Lamjang and Kaski

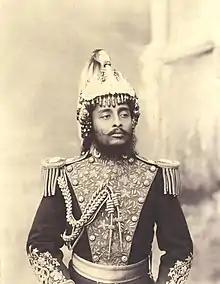
HH Sri Tin Maharaja Chandra Shamsher

He abolished Sati custom, and made it illegal for a person to be killed for witchcraft. He banned ritual suicide, and made additional reforms such as abolishing slavery with money from the treasury of Pashupatinath temple. He was the second Maharajah of Lamjang and Kaski and the second Prime Minister of Nepal to visit Britain and tour Europe after Jung Bahadur. On 24 June, the University of Oxford conferred the honoris causa degree of Doctor of Civil Laws on him. On his departure, the Daily Telegraph wrote: During the last few years this country has been visited by an unexampled succession of foreign personages, but none of them has been more interesting and few more important than the Prime Minister of Nepal. He provided monetary and military assistance to Britain in the First World War, as a result of which Nepal received a huge sum of monetary assistance, and the friendship became even more cordial after the successful conclusion of the Nepal–Britain Treaty of 1923, which recognised Nepal as an independent nation and an ally of the British Empire. His full title was-